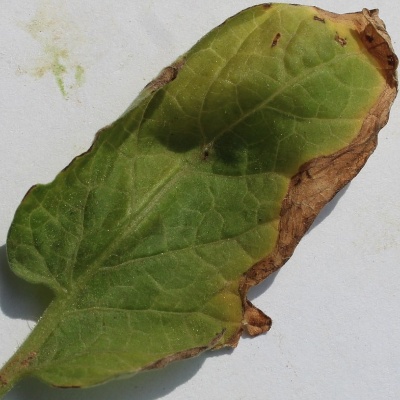
Crop: Tomato
Condition: leaf blight